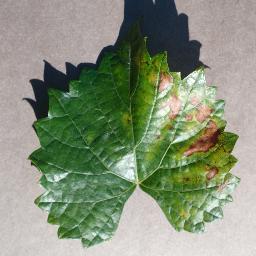
Label: Grape___Esca_(Black_Measles)